Vugar Asadli

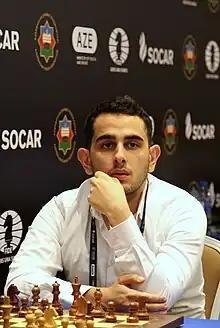
Asadli in 2023

Vugar Asadli (born 9 October 2001) is an Azerbaijani chess player who was awarded the title of chess grandmaster in 2019. Asadli is ranked as the 9th best chess player in Azerbaijan in the rating list of September 2020.